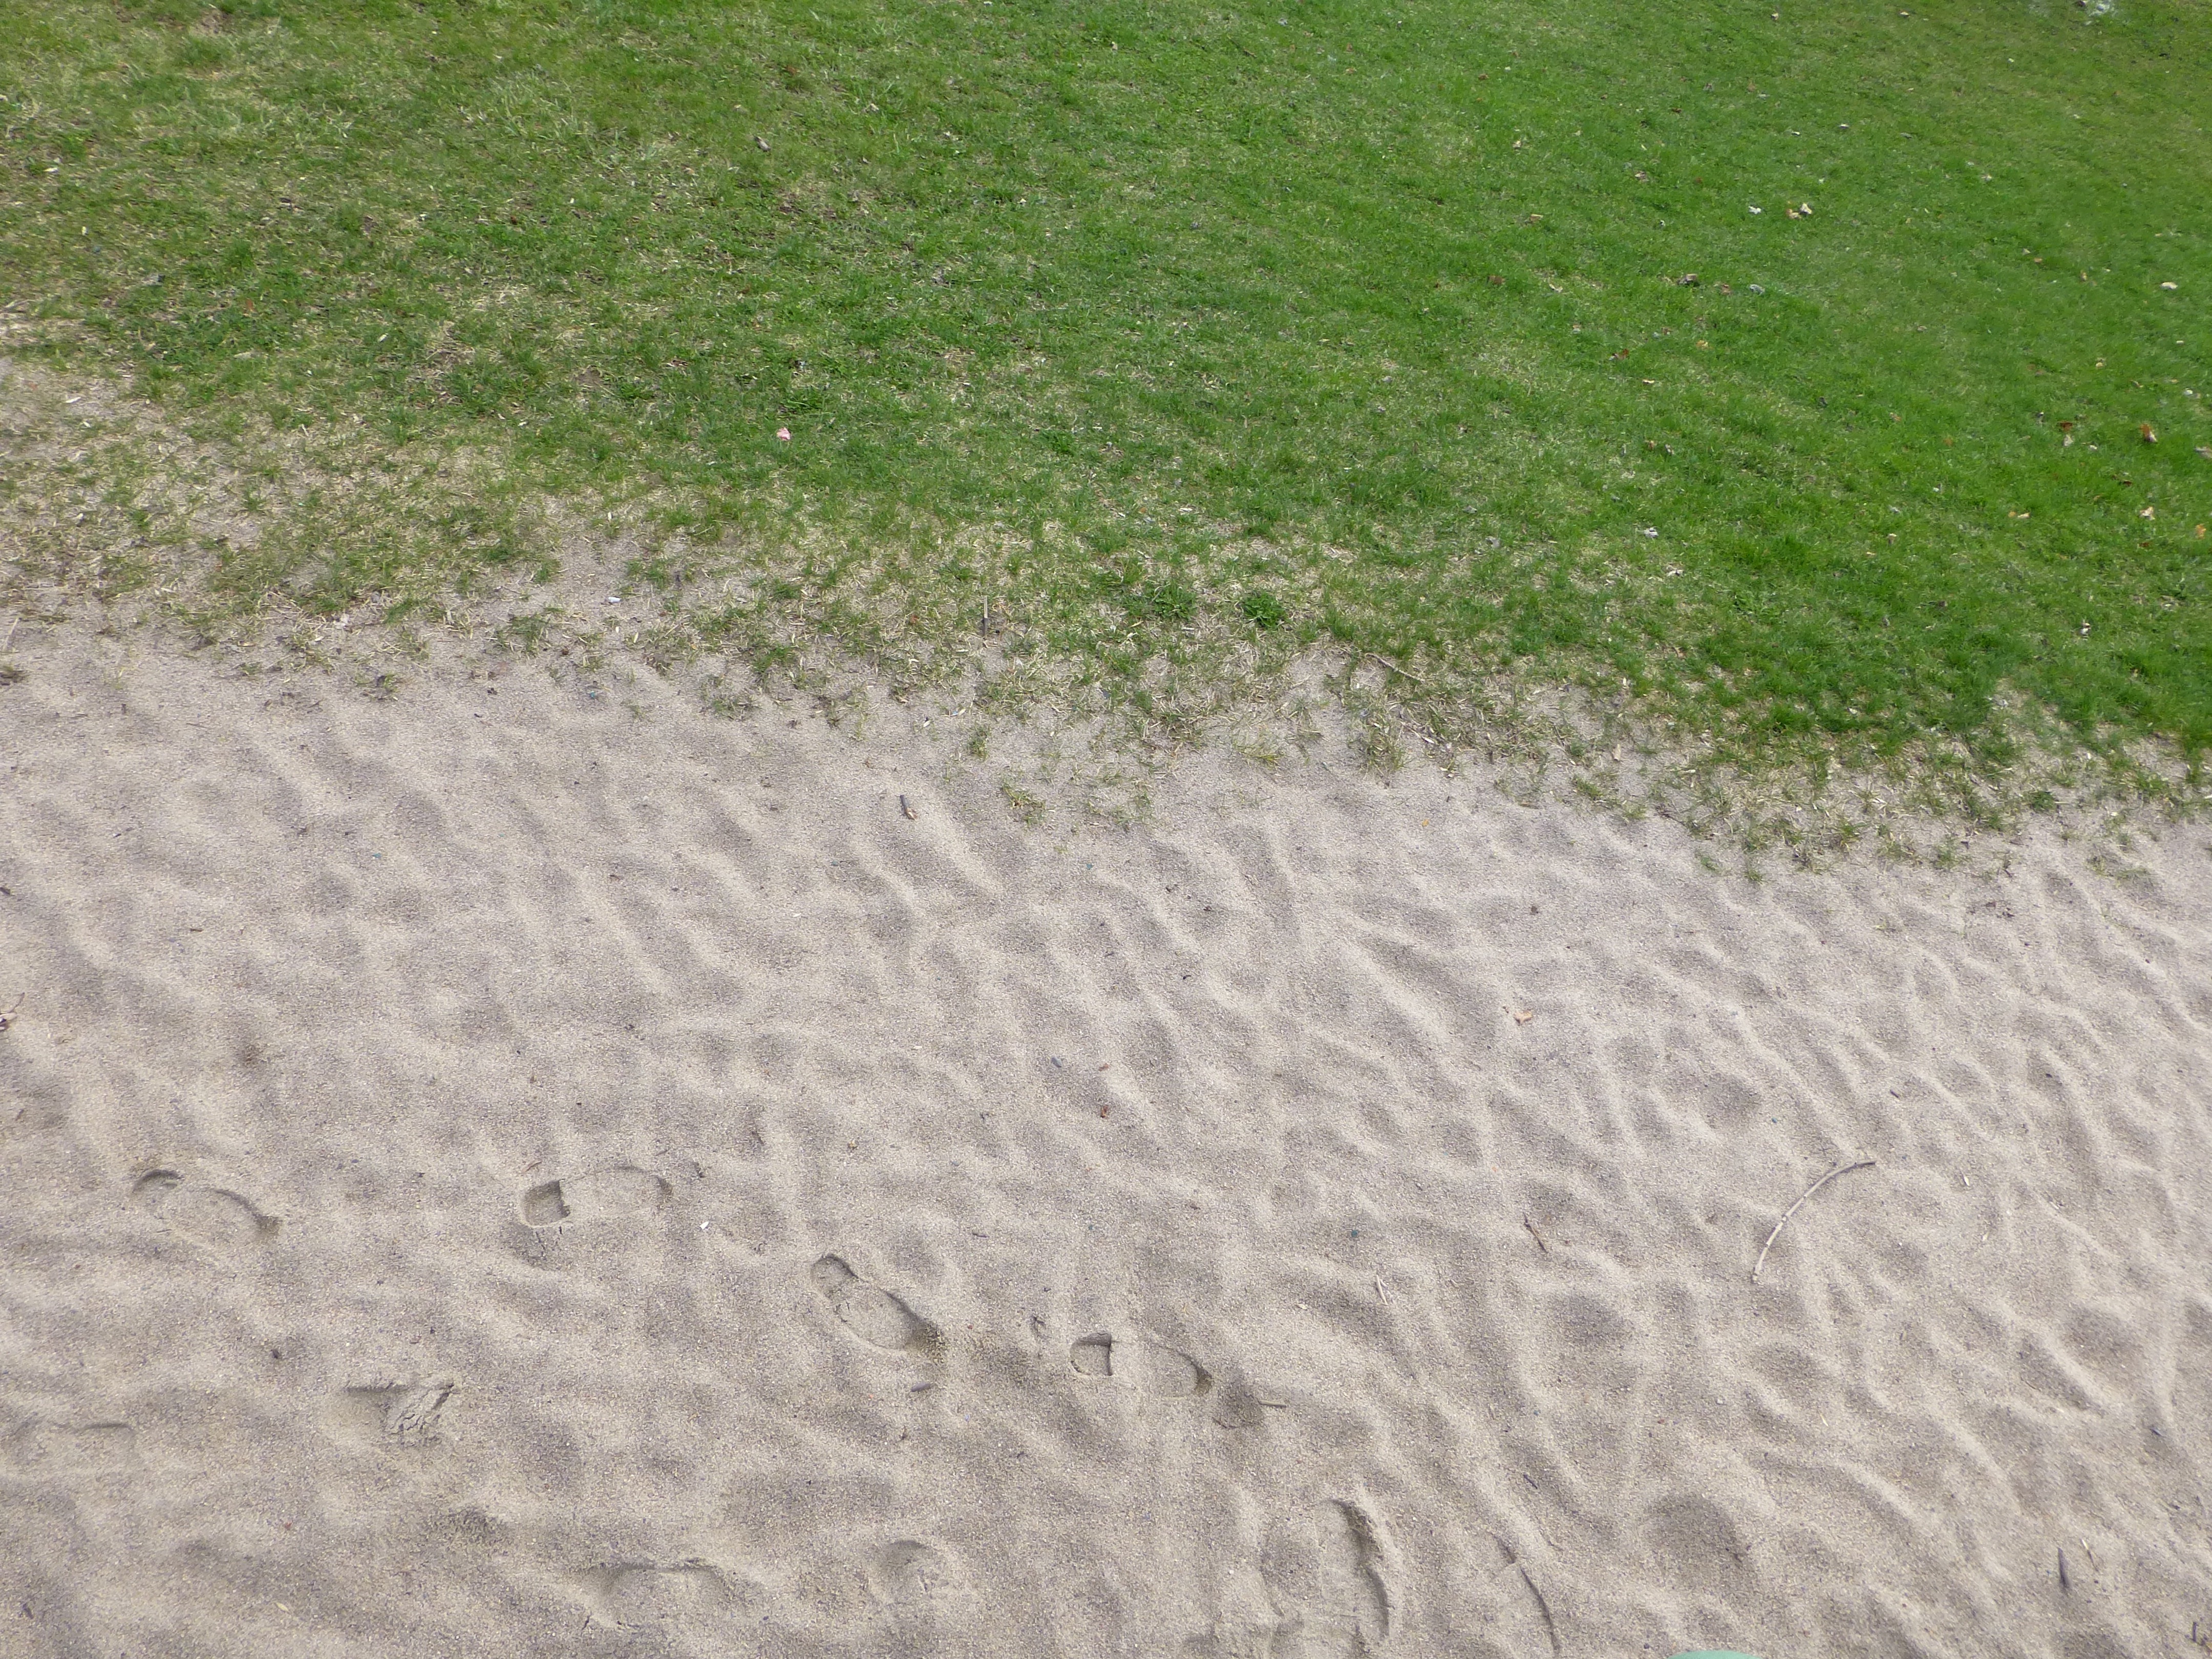
landscape, grass, sand, lawn, dune, floor, asphalt, scenic, natural, soil, contrast, material, outdoors, flooring, road surface, grass family